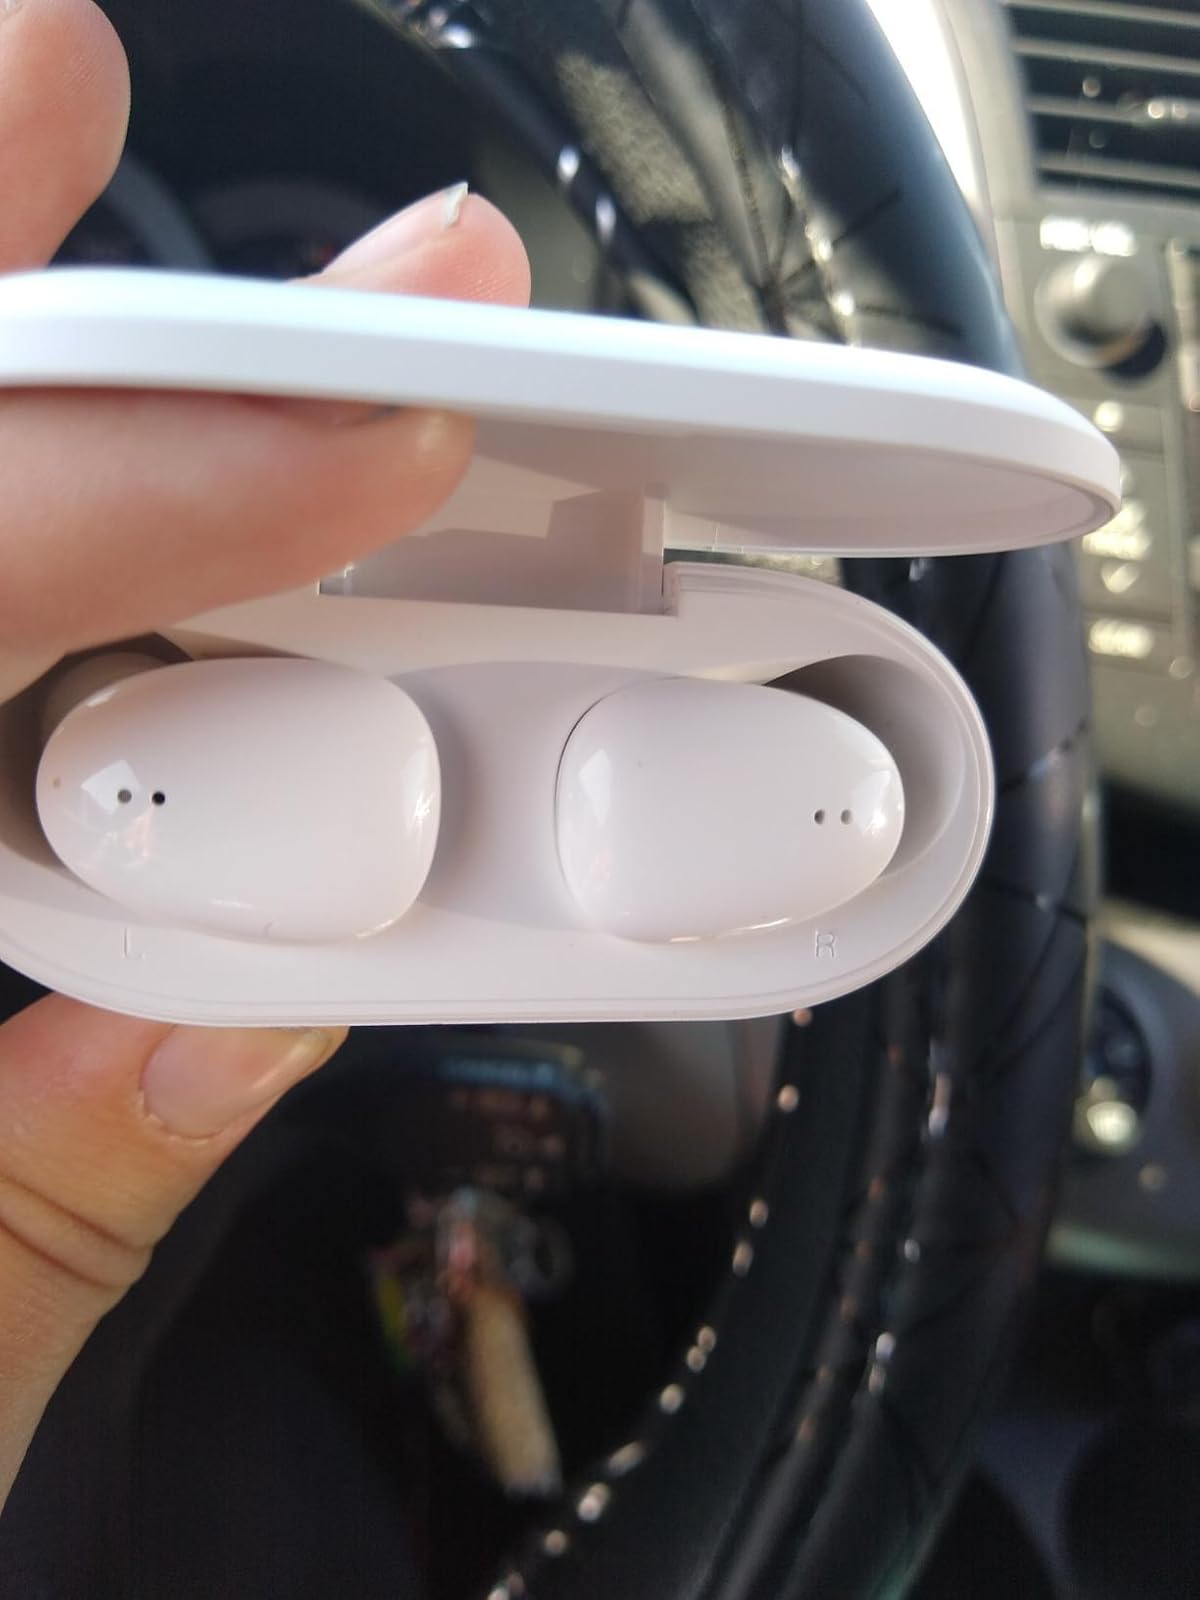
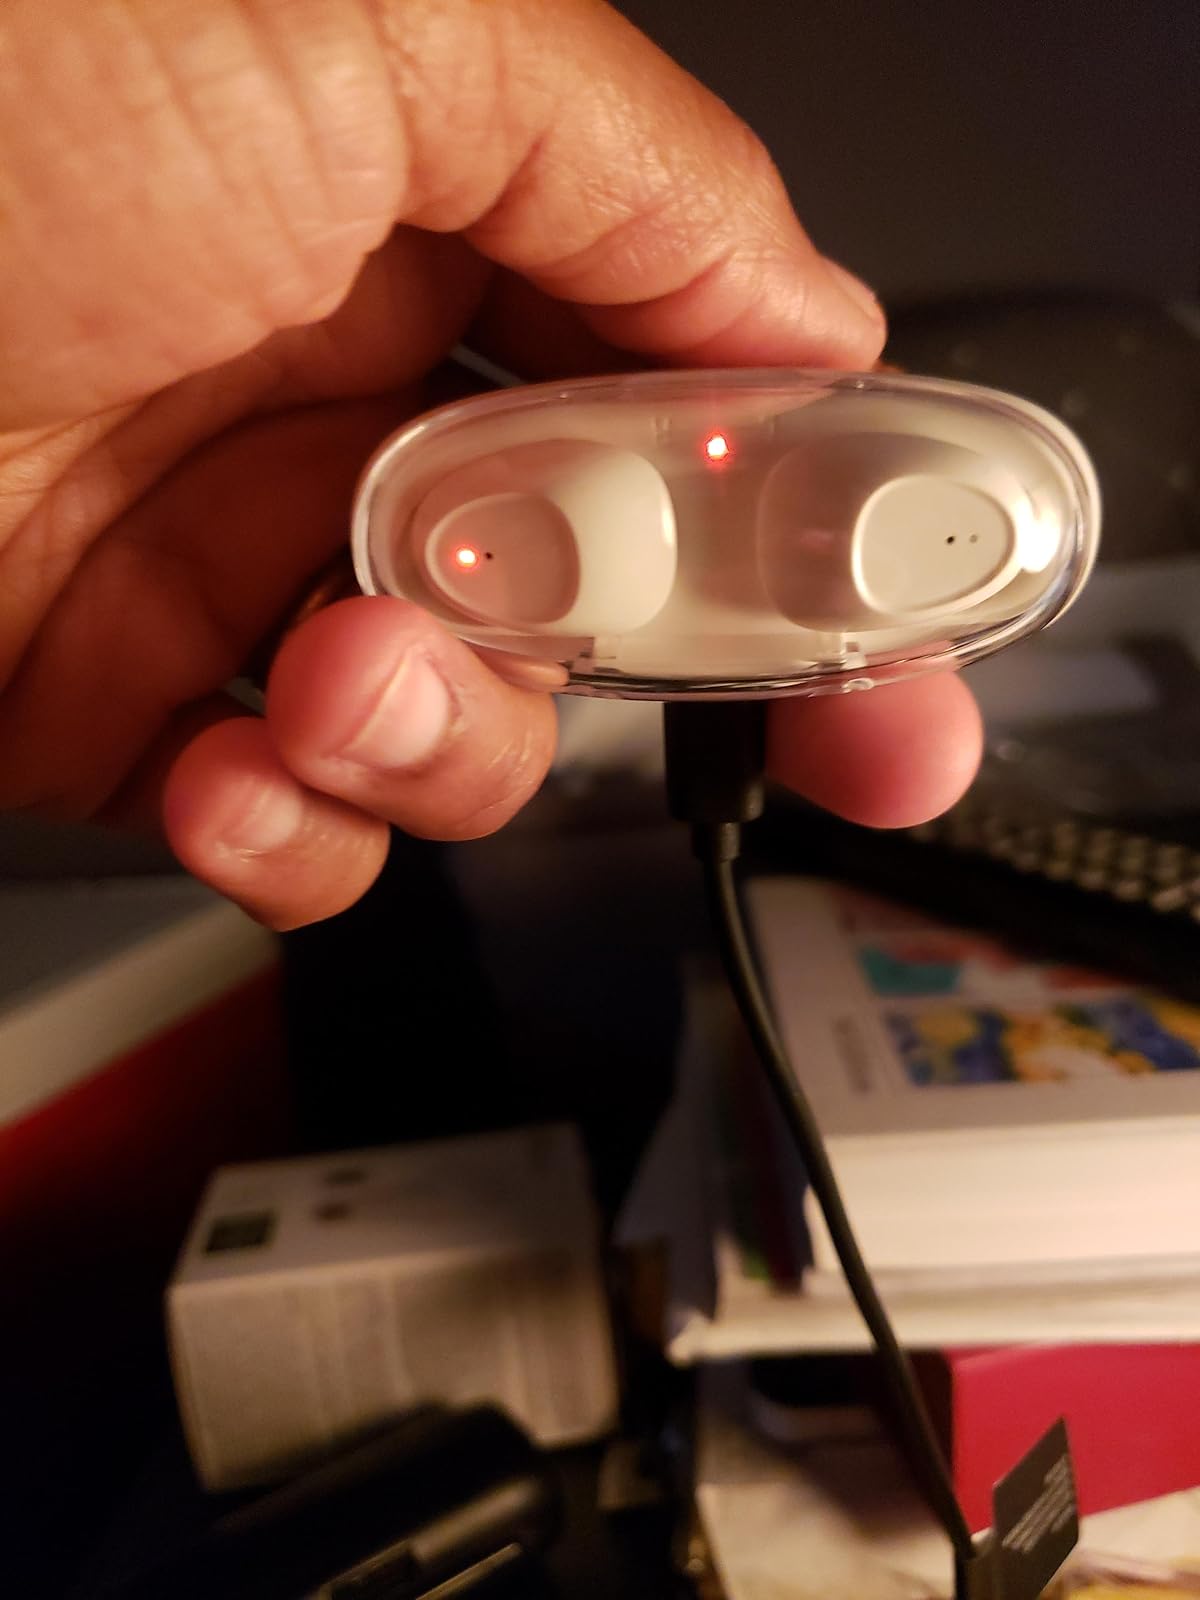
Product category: earbuds
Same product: no